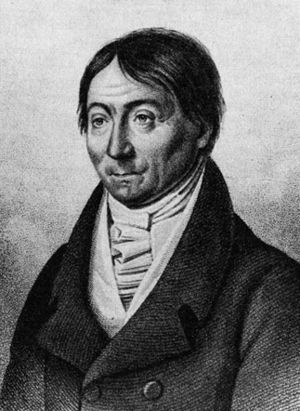
Heinrich Friedrich Link
Heinrich Friedrich Link var en tysk botaniker.